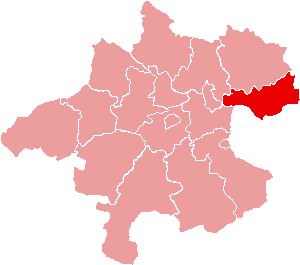
Le district de Perg est une subdivision territoriale du Land de Haute-Autriche en Autriche.